La Argentina (dancer)

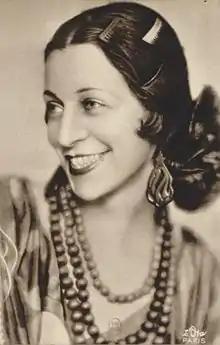
La Argentina

Antonia Mercé y Luque (September 4, 1890 – July 18, 1936), also known as La Argentina, was an Argentine-born Spanish dancer who created the neoclassical style of Spanish dance. She was widely regarded as one of the most famous Spanish dancers of the 20th century and was nicknamed the "Queen of the Castanets" and the "Flamenco Pavlova".